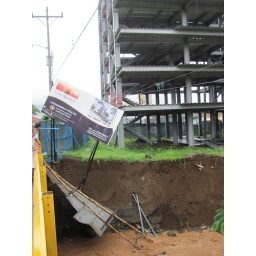
Jaco. Brown water out the river mouths and all along the coast, retaiing walls peeling back, reiverbanks eroding under buildings...